Translators Without Borders

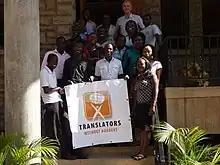
The Spider Network volunteers for the Words of Relief project

Words of Relief (WoR) is a translation crisis relief network which aims to improve communications when the crisis response humanitarian workers and affected populations do not speak the same language. They are responsible for the following: